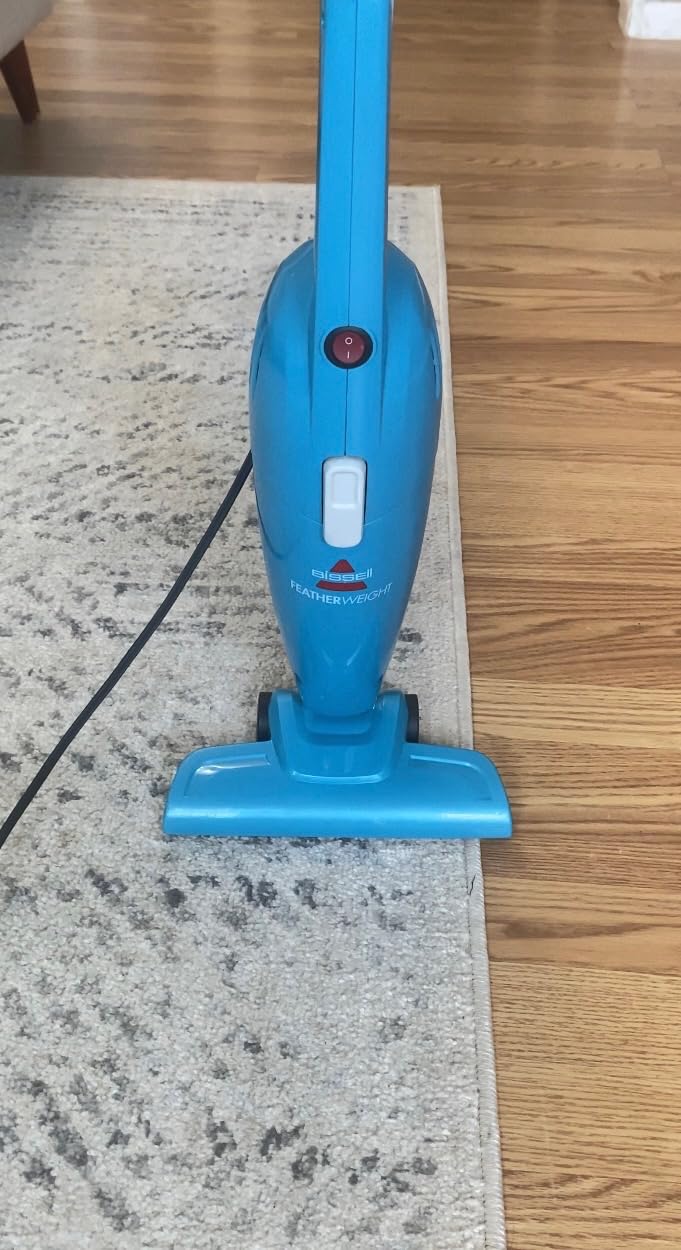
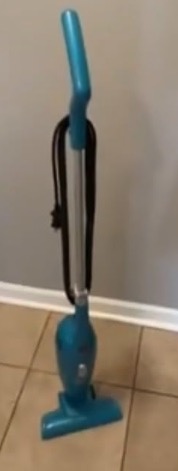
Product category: items_vacuum
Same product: yes